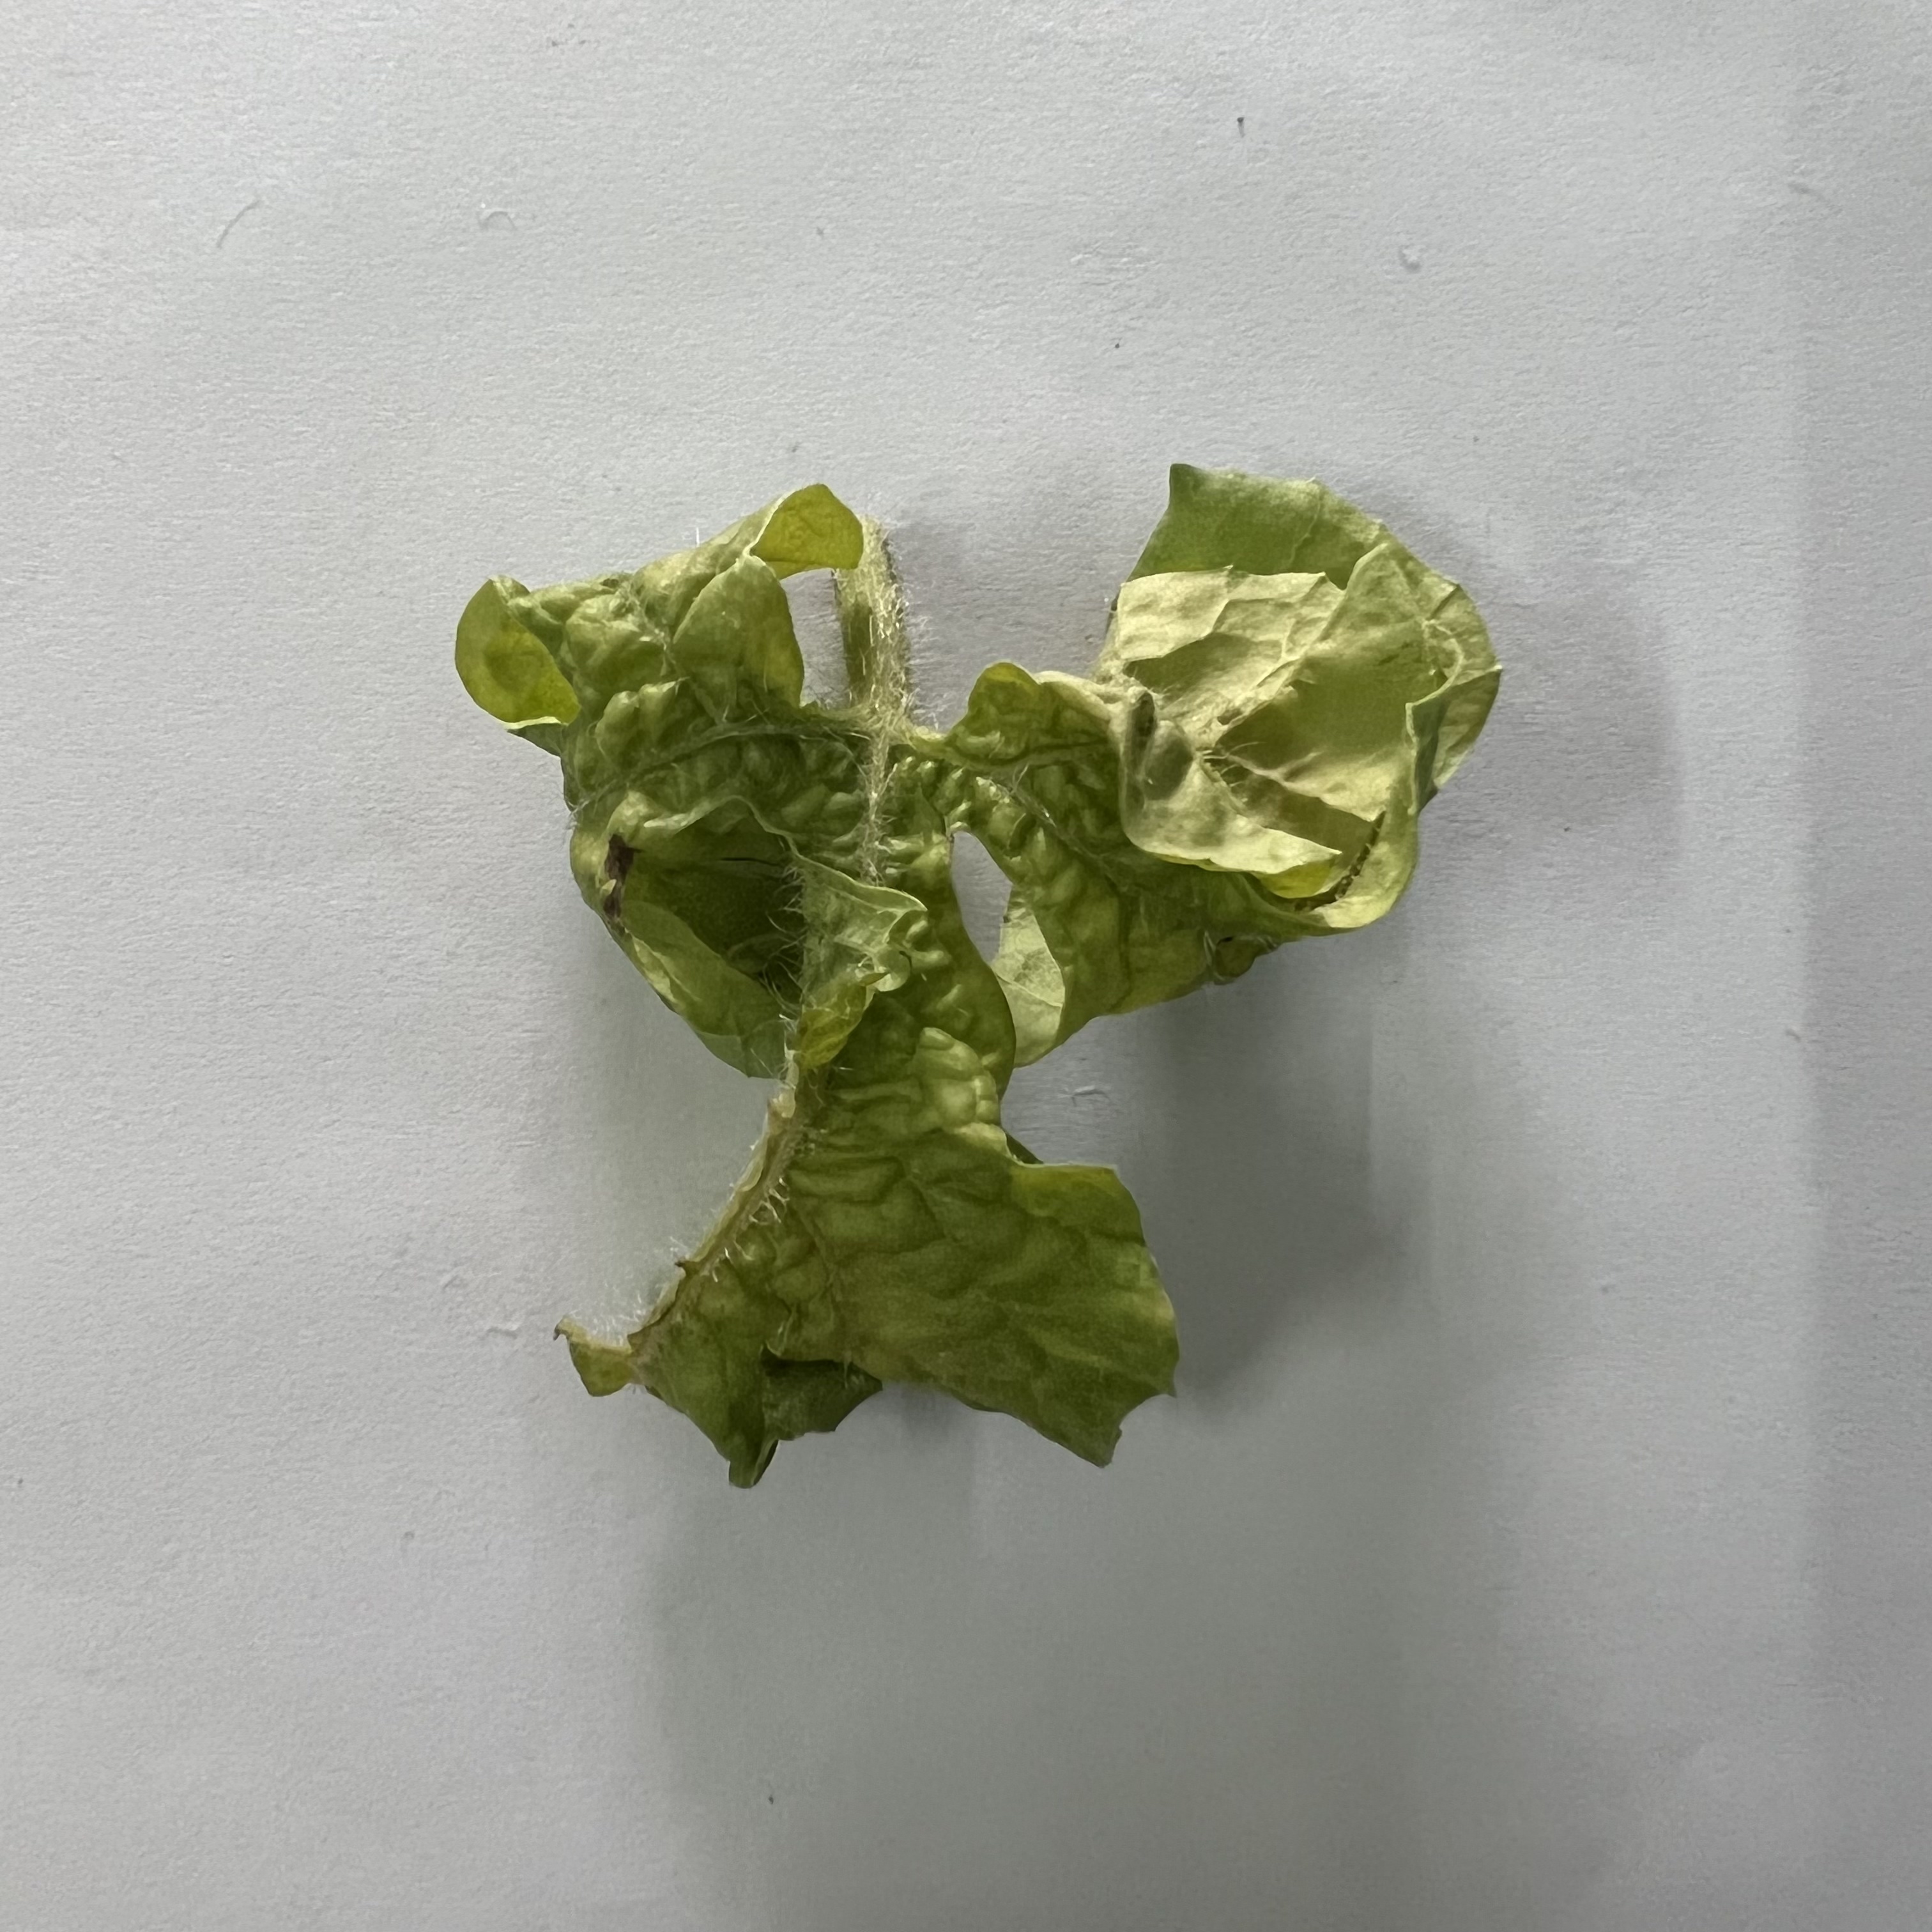
Label: Mosaic_Virus